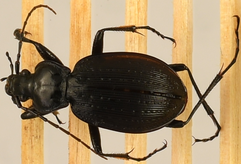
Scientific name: Carabus goryi
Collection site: Mountain Lake Biological Station NEON (MLBS), plot MLBS_010